Saint Joseph University of Beirut

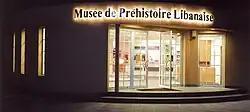
Façade of the Museum of Lebanese Prehistory.

Additionally, USJ proudly showcases prestigious institutions such as the Center for Arab Christian Research and Documentation (French: "Centre de documentation et de recherches arabes chrétiennes (CEDRAC)"), the Museum of Lebanese Prehistory, the Mim Museum for minerals and fossils and its two theaters: Le Béryte and Théâtre Monnot. USJ houses the Bibliothèque Orientale, one of the oldest and most prominent research libraries of the Near East, and a repository for ancient valuable Oriental books and manuscripts.